Sophie Dedekam

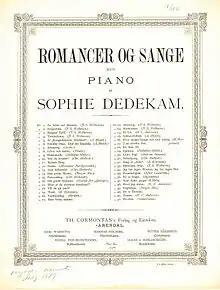
Scan of front cover of Dedekam score

About 40 of Dedekam's songs were published during her lifetime, despite her disinterest in public recognition. Perhaps her economic situation after 1861, coupled with the support of well-connected friends, resulted in their release. Her primary publisher was Wilhelm Hansen Music Publishers in Copenhagen. Established in 1857 when Jens Wilhelm Hansen decided to expand his engraving business, the success of the enterprise was significantly aided by his wife Hanne, especially when her husband experienced health issues after the first few years of business.